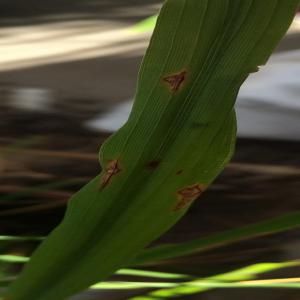
Disease: Blast